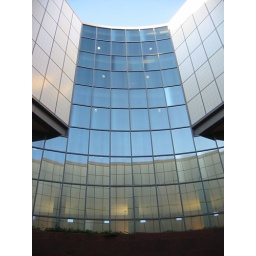
A reflectory tower with the color of the sky in it